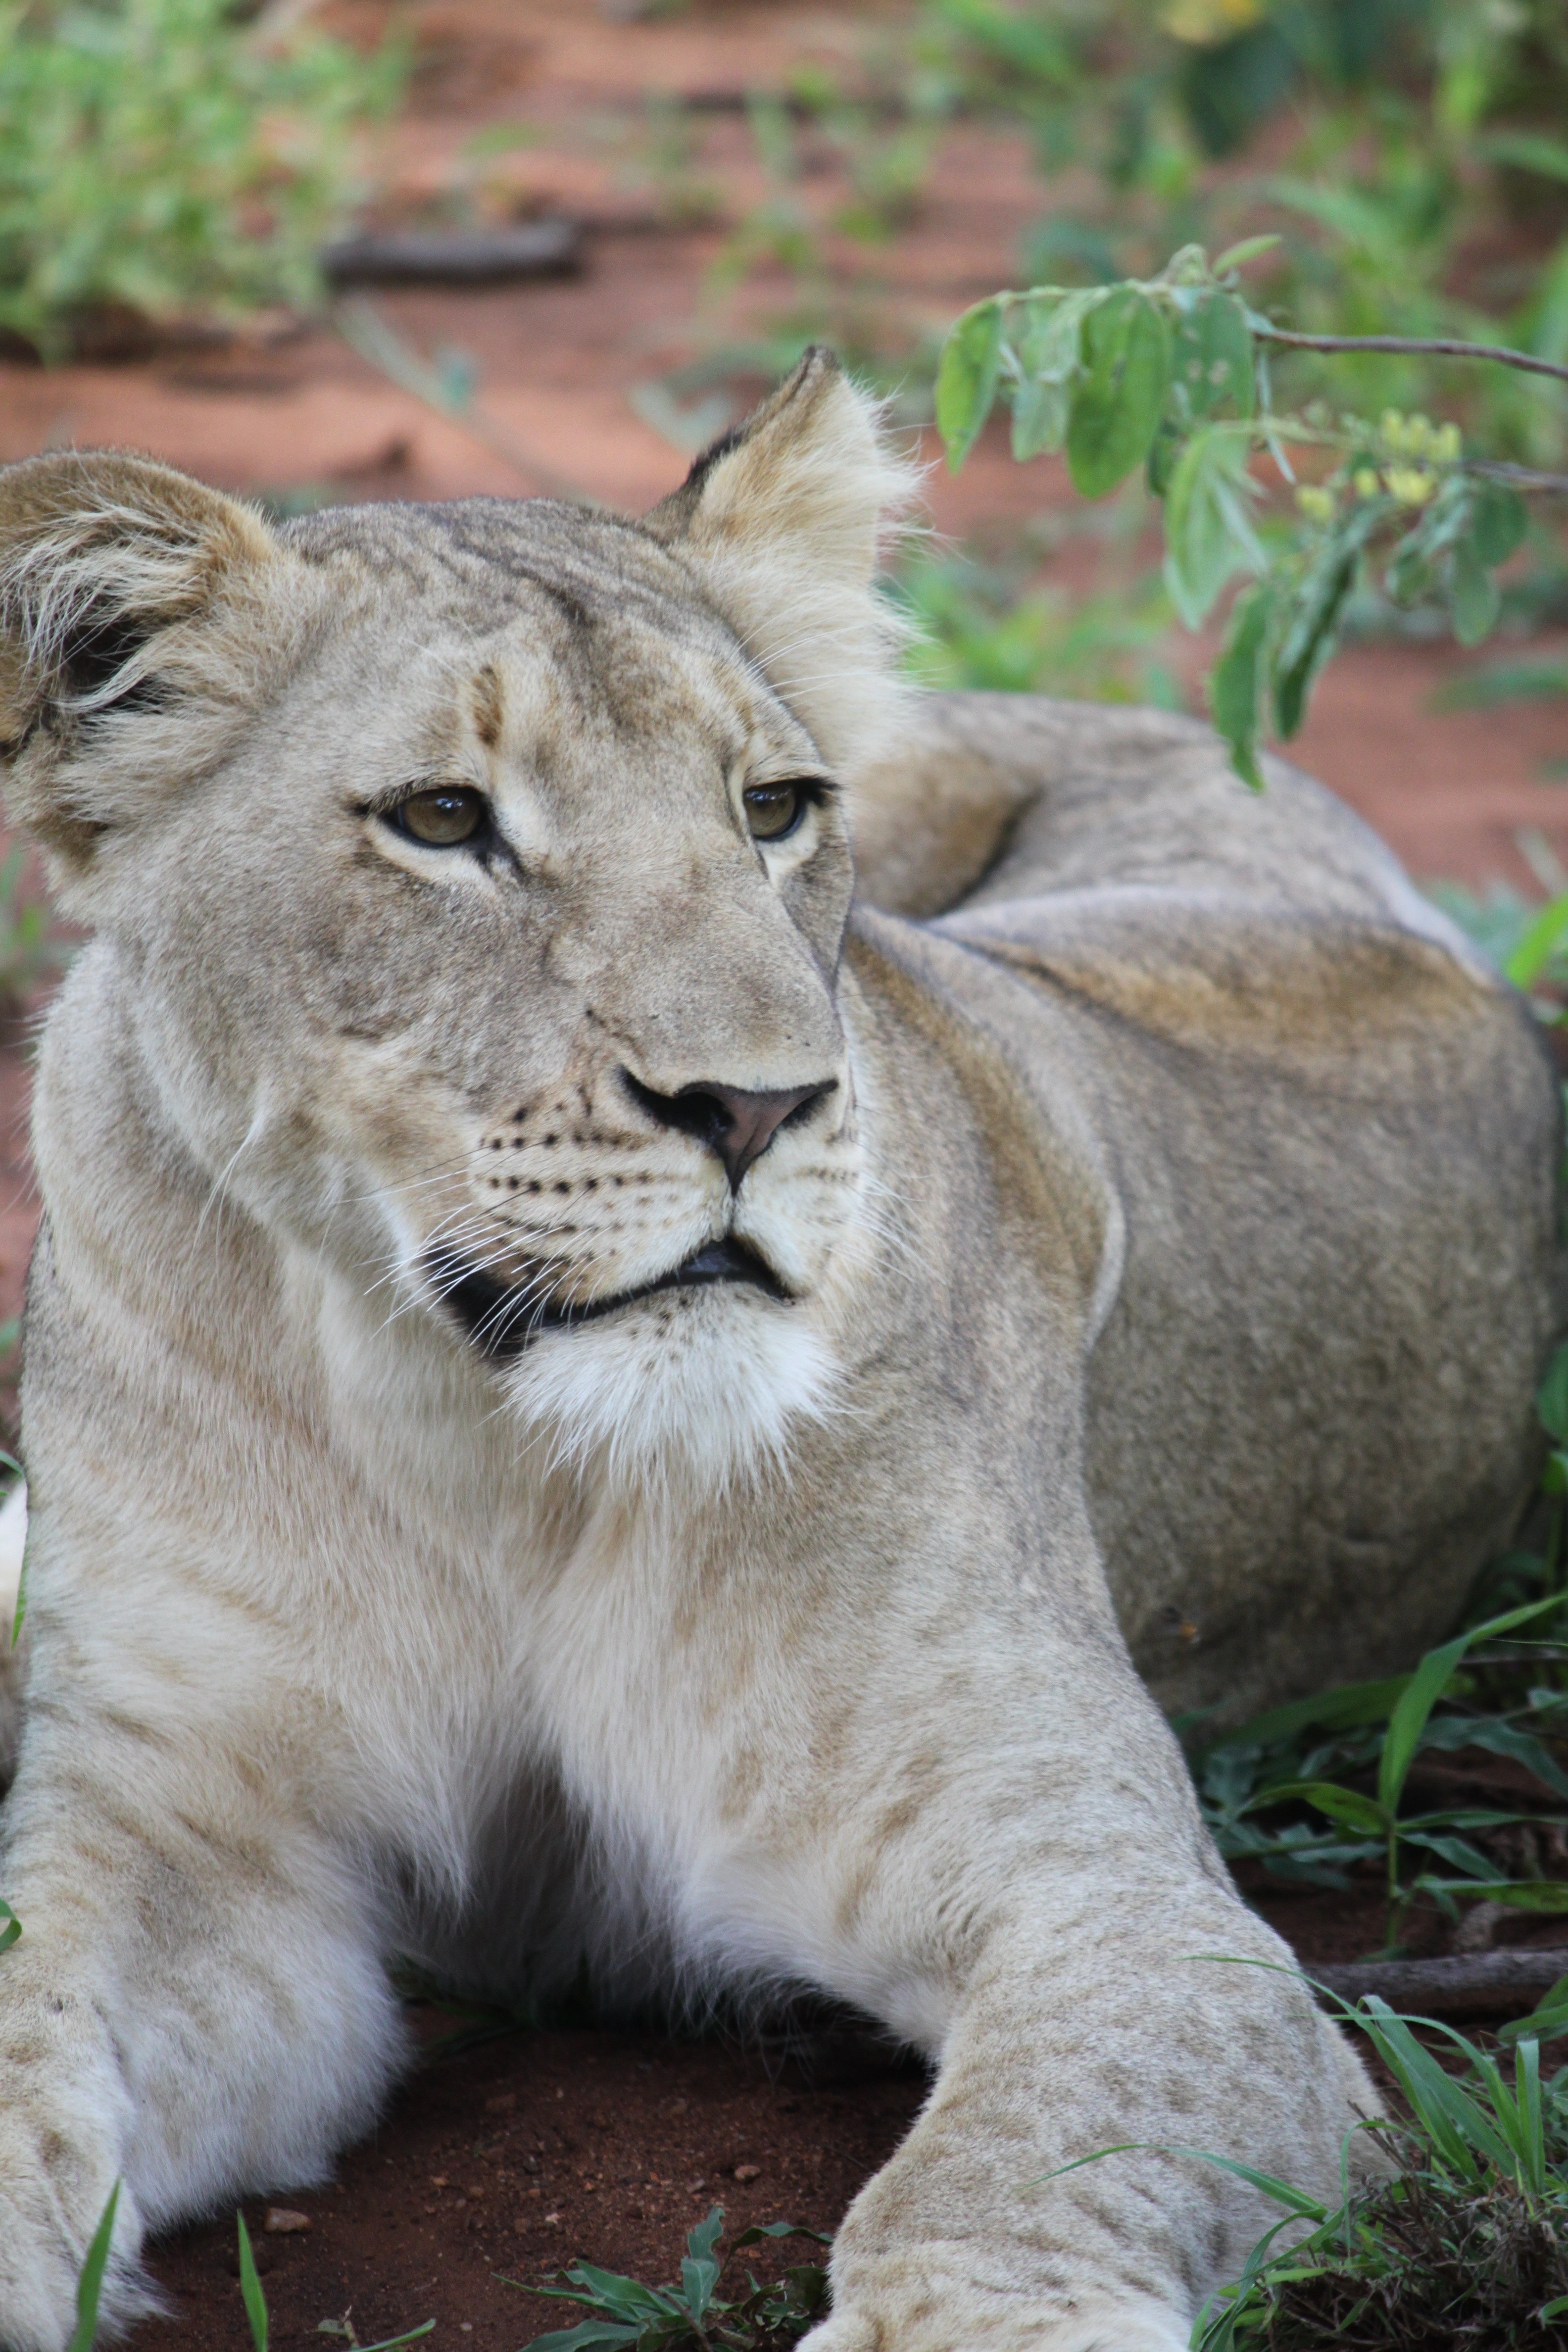
grass, white, animal, wildlife, zoo, mammal, fauna, lion, big cat, whiskers, vertebrate, safari, puma, big cats, wild cat, cat like mammal, masai lion